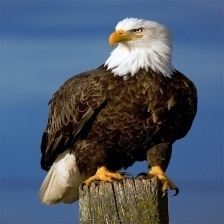
Species: BALD EAGLE
Scientific name: HALIAEETUS LEUCOCEPHALUS